Constantine the African

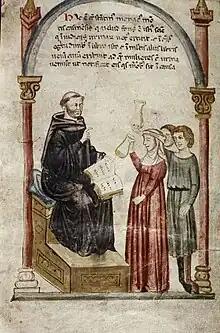
Constantine examines patients' urine.

Constantine the African, (died before 1098/1099, Monte Cassino) was a physician who lived in the 11th century. The first part of his life was spent in Ifriqiya and the rest in Italy. He first arrived in Italy in the coastal town of Salerno, home of the Schola Medica Salernitana, where his work attracted attention from the local Lombard and Norman rulers. Constantine then became a Benedictine monk, living the last decades of his life at the abbey of Monte Cassino.